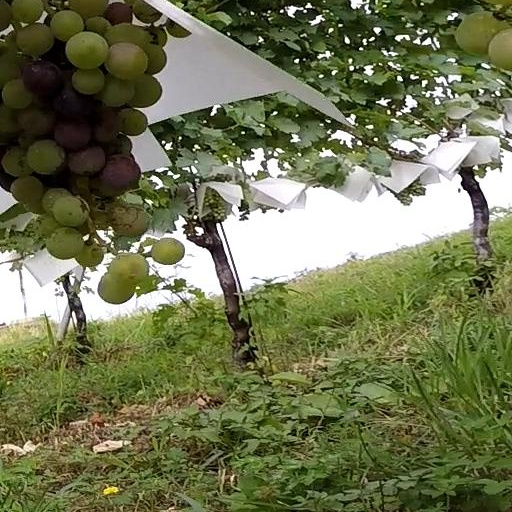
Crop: grape